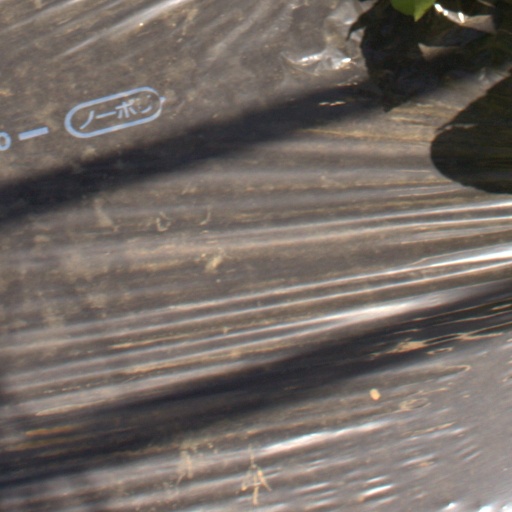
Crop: Jerusalem artichoke